Brazil–Romania relations

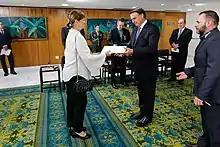
Brazilian President Jair Bolsonaro receiving the credentials of newly appointed Romanian Ambassador Monica-Mihaela Stirbu; October 2021.

Both nations have signed several bilateral agreements such as an Agreement for the transfer of technology in the pharmaceutical field (1975); Agreement on maritime transport (1977); Agreement on scientific and technological cooperation (1983); Memorandum of Understanding for the establishment of a consultation mechanism between the Ministries of Foreign Affairs of both nations (1991); Cultural agreement (1992); Agreement of cooperation in combating the production and trafficking of drugs and psychotropic substances, drug abuse and addiction (1999); Extradition Agreement (2003); Agreement on the exercise of remunerated activities by family members of the diplomatic, consular, maritime, military, administrative and technical (2010); and an Agreement for mutual legal assistance in criminal matters (2017).